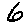
Label: 6